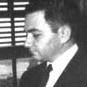
Age: 26